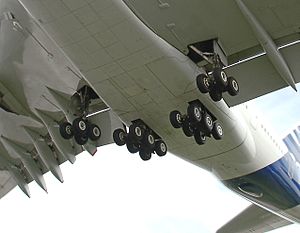
Landingsstel / Understel på fly
De 20-hjulede hovedhjul på en A380-800
"Et landingsstel eller understel er det bærende system som et luftfartøj benytter til at lande på eller starte fra, som understøtter flyet når det ikke er i brug, og til at transportere sig rundt på overfladen ved hastigheder for lave til at fartøjet er luftbårent. Udtrykket ""understel"" bruges i luftfartsbranchen, ""landingstel"" bruges oftest af udenforstående.